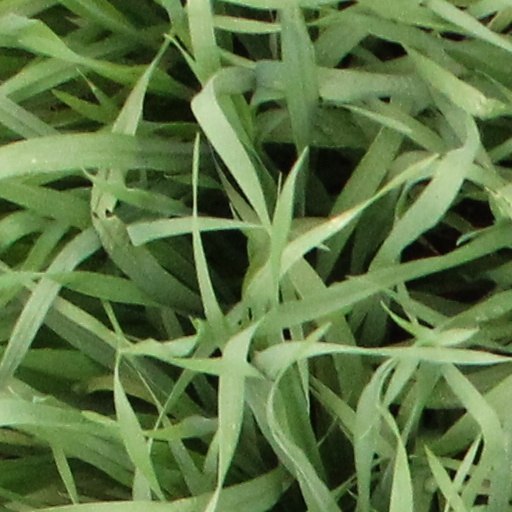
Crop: wheat